Madison Municipal Building

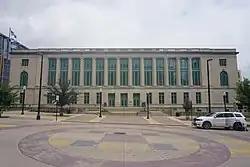
Front of the building, viewed from across MLK Jr Blvd

The Madison Municipal Building, also known as the United States Post Office and Federal Courthouse, is a historic government building two blocks southwest of the capitol in Madison, Wisconsin. In 2002 the building was added to the National Register of Historic Places.